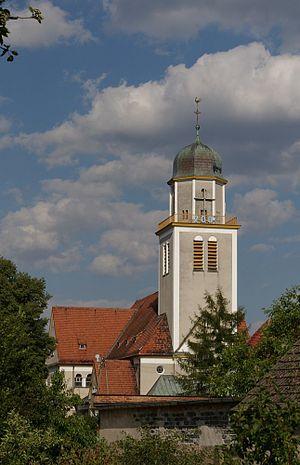
Eglise à Luboszyce, dans le voivodine d'Opole en Pologne